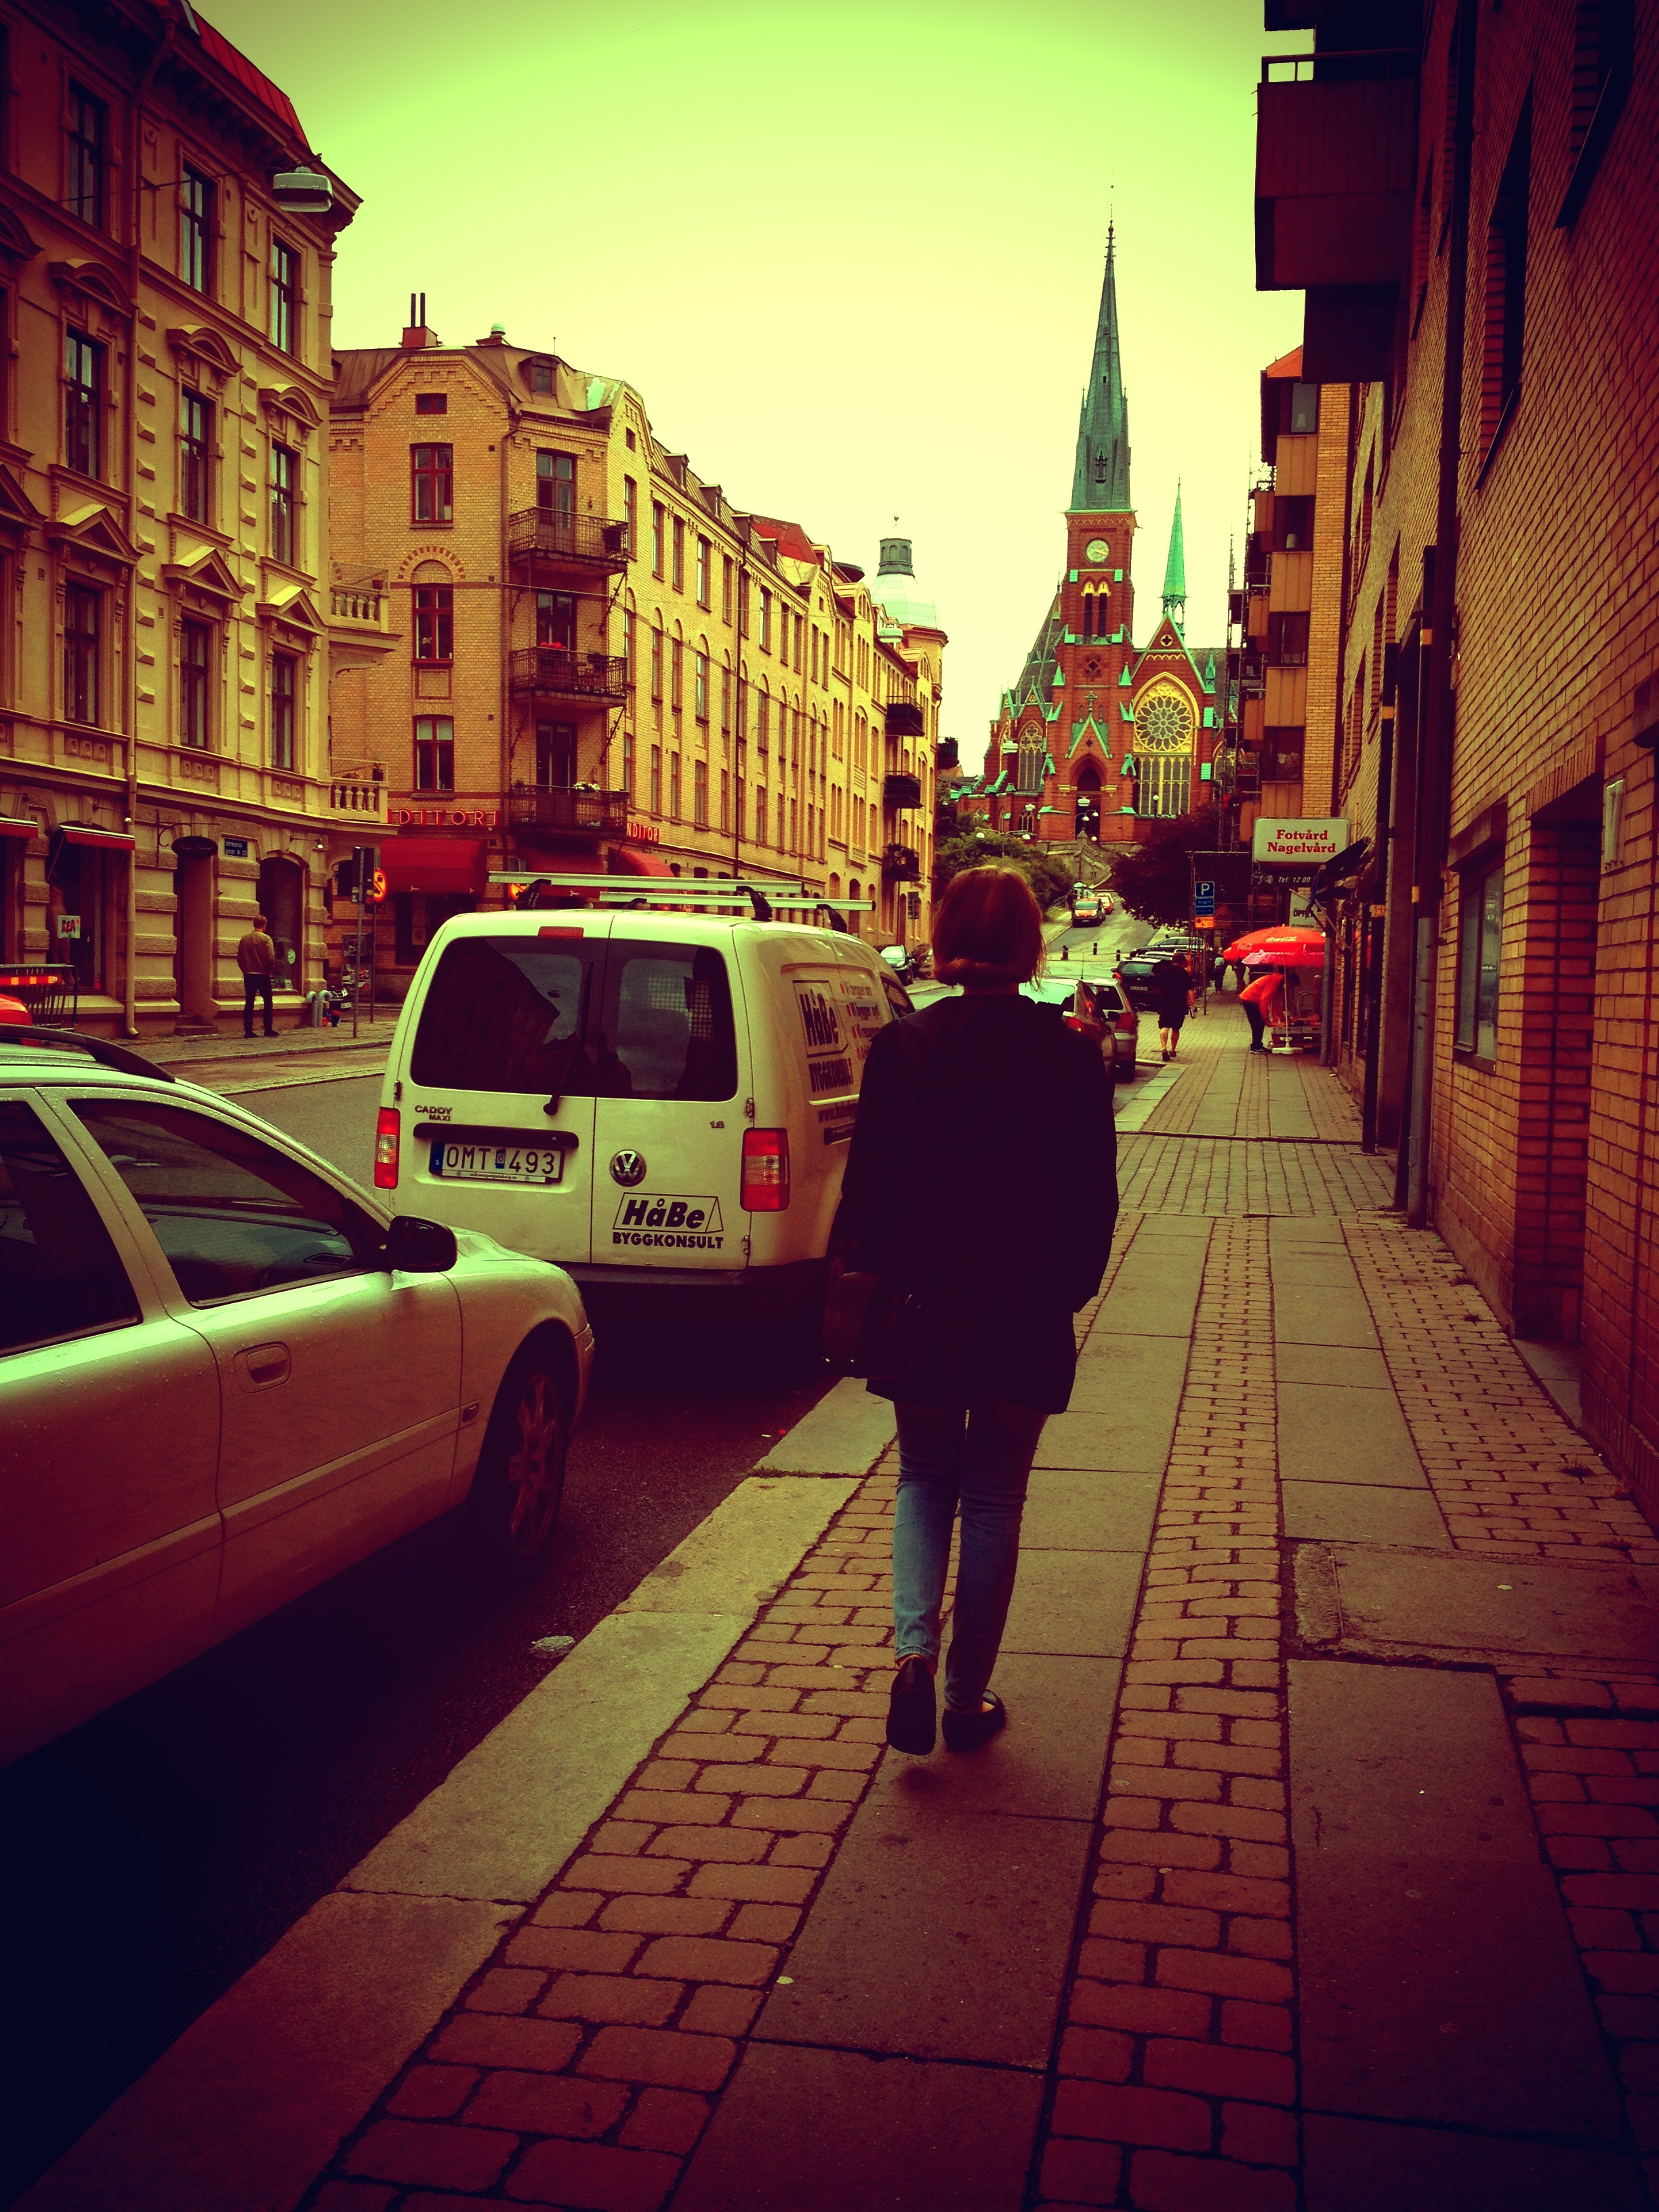
pedestrian, road, street, night, morning, sidewalk, alley, city, cityscape, walk, evening, color, church, lane, infrastructure, cars, sweden, snapshot, tank top, shape, gothenburg, urban area, oscar fredrik